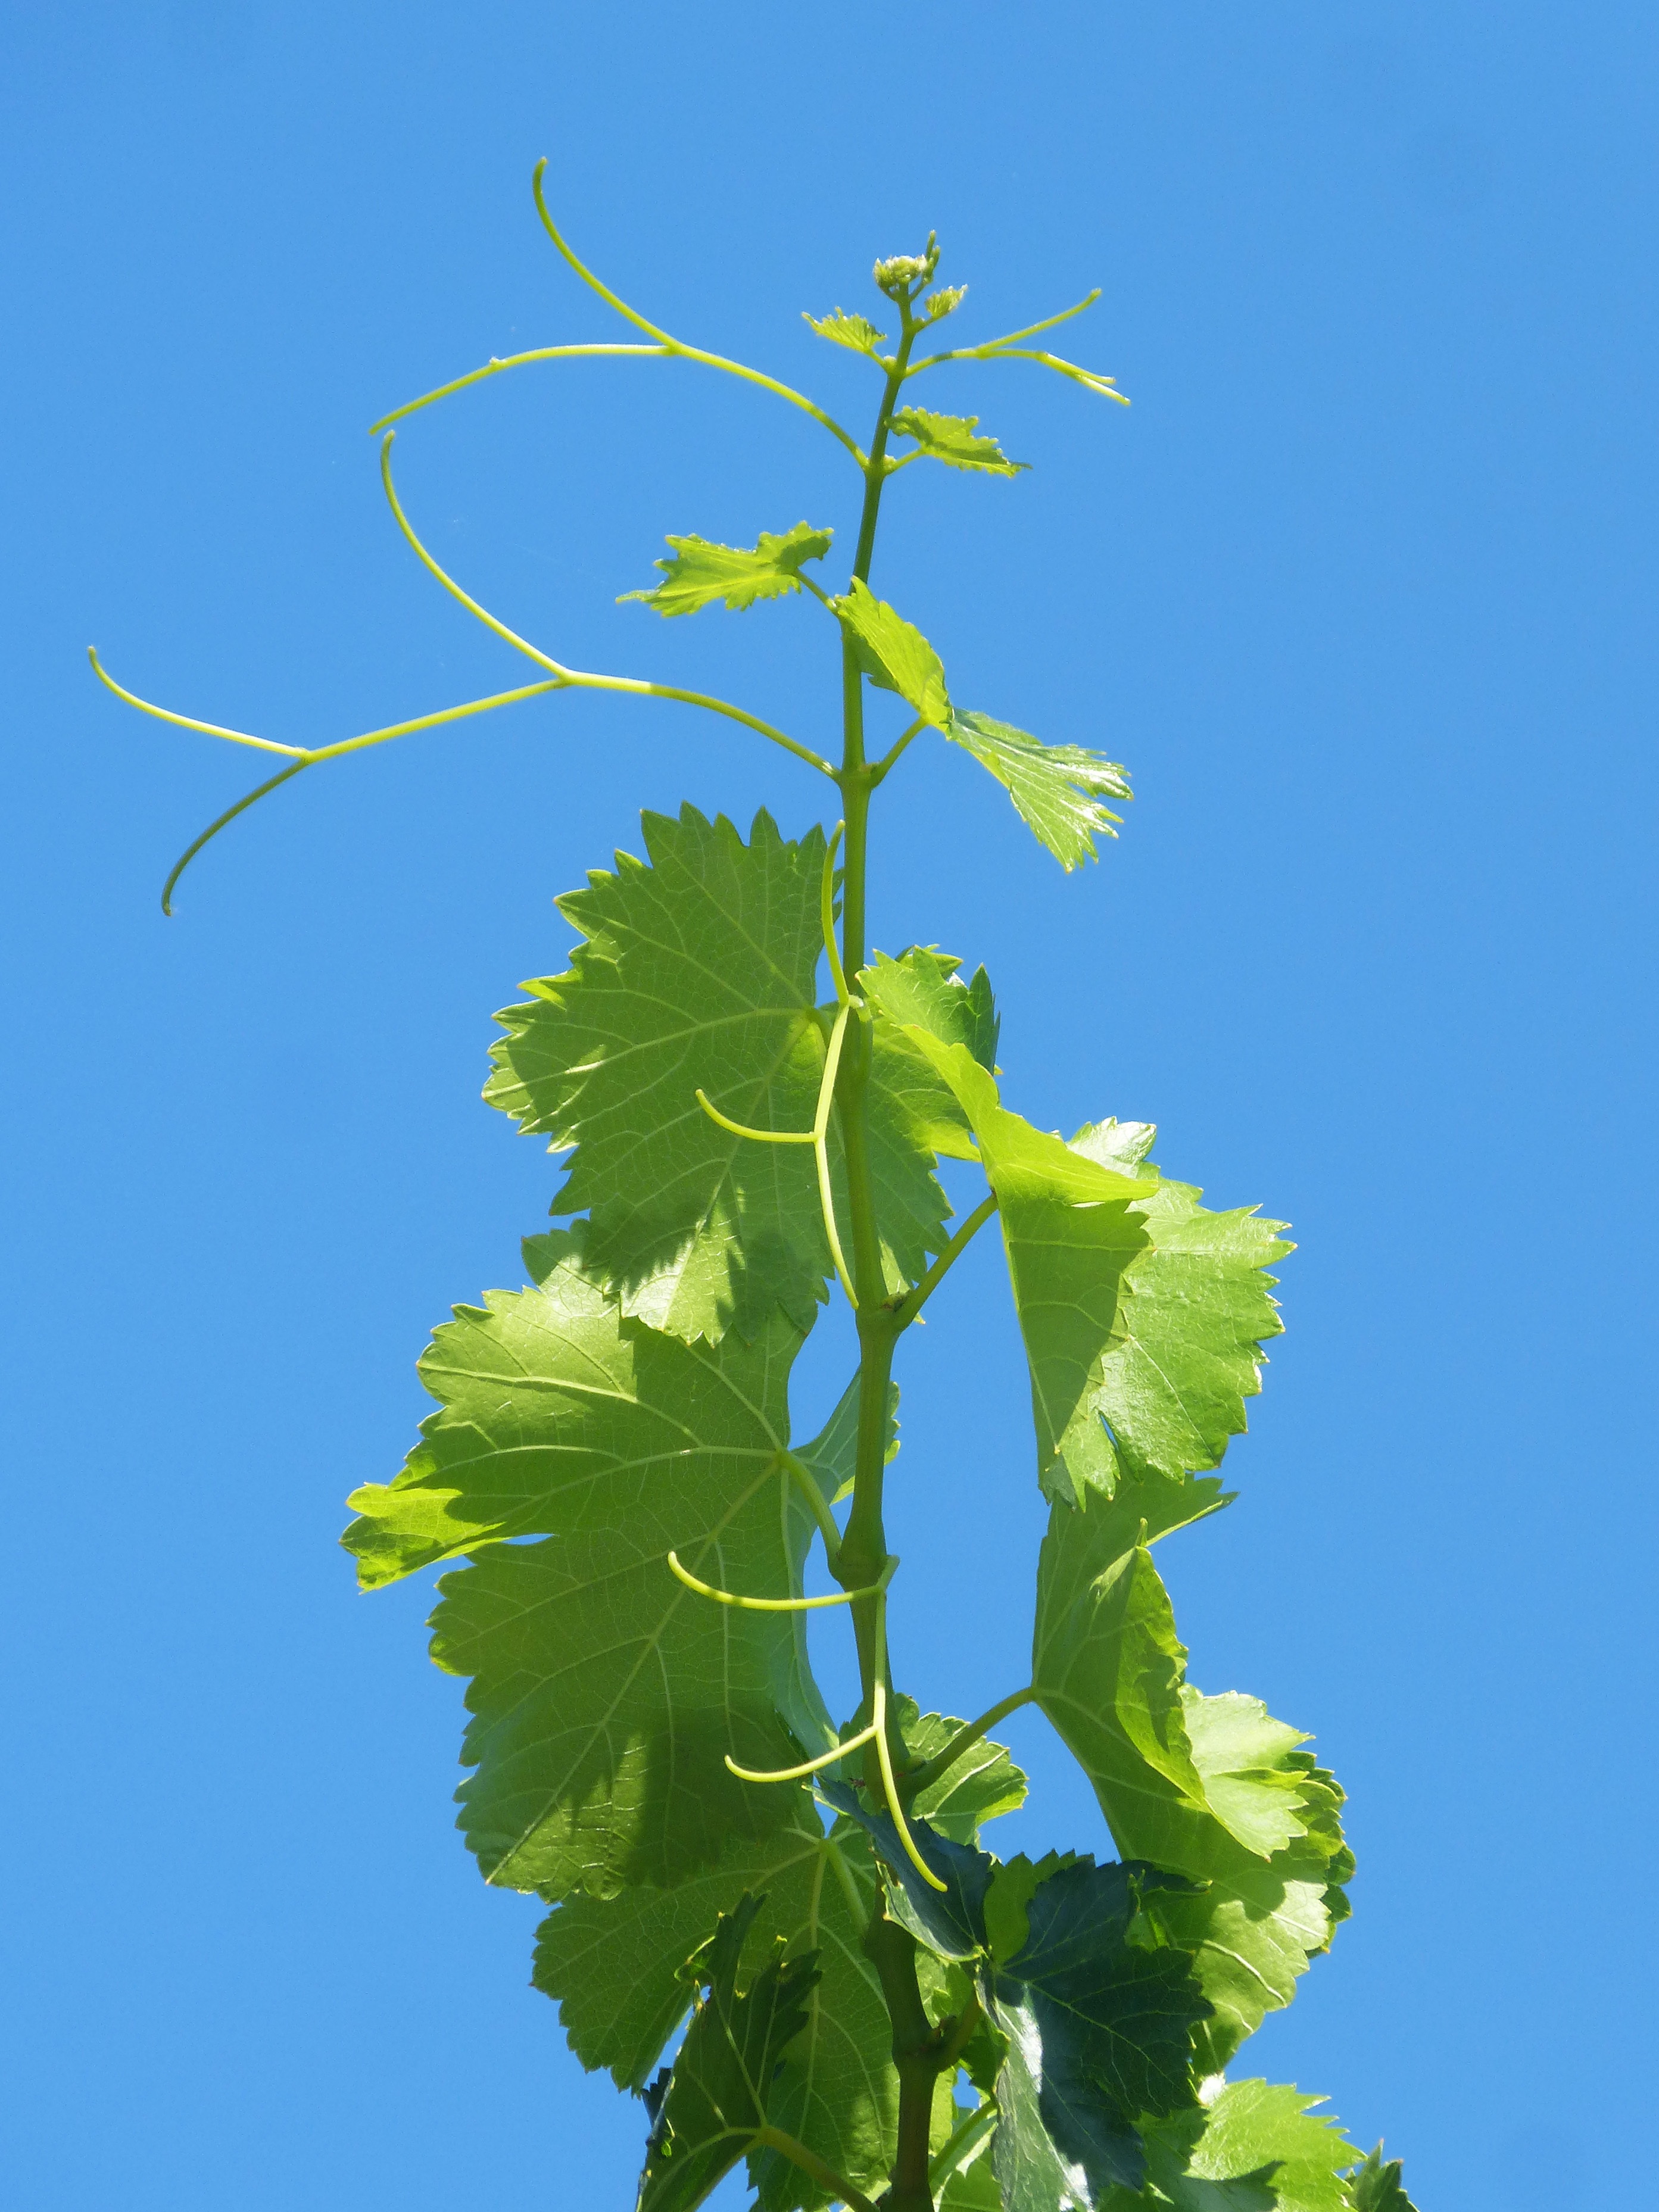
tree, branch, growth, plant, sky, vine, leaf, flower, herb, produce, grow, viticulture, metaphor, outbreak, flowering plant, fig leaf, plant stem, woody plant, land plant